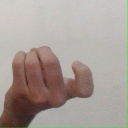
अक्षर: ज